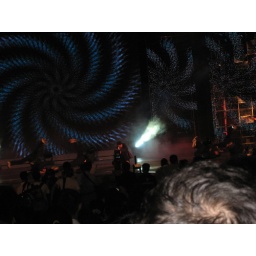
The person sitting in front of me kept getting up. But on the stage is the BBoys doing some breakdancing.